11′09″01 September 11

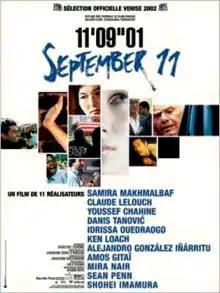

11′09″01 September 11 is a 2002 international anthology film composed of 11 contributions from 11 filmmakers, each from a different country. Each gave their own vision of the events in New York City during the September 11 attacks, in a short film of 11 minutes, 9 seconds, and one frame. The original concept and production of the film was by French producer Alain Brigand. It has been released internationally with several titles, depending on the language. It is listed in the Internet Movie Database as 11′09″01 - September 11, while in French, it is known as 11 minutes 9 secondes 1 image and in Persian as 11-e-Septambr.